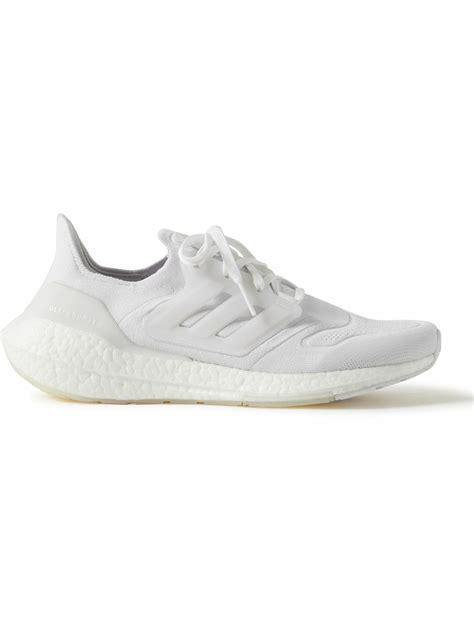
Brand: Adidas
Model: Ultraboost 22